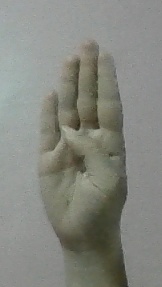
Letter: kaaf